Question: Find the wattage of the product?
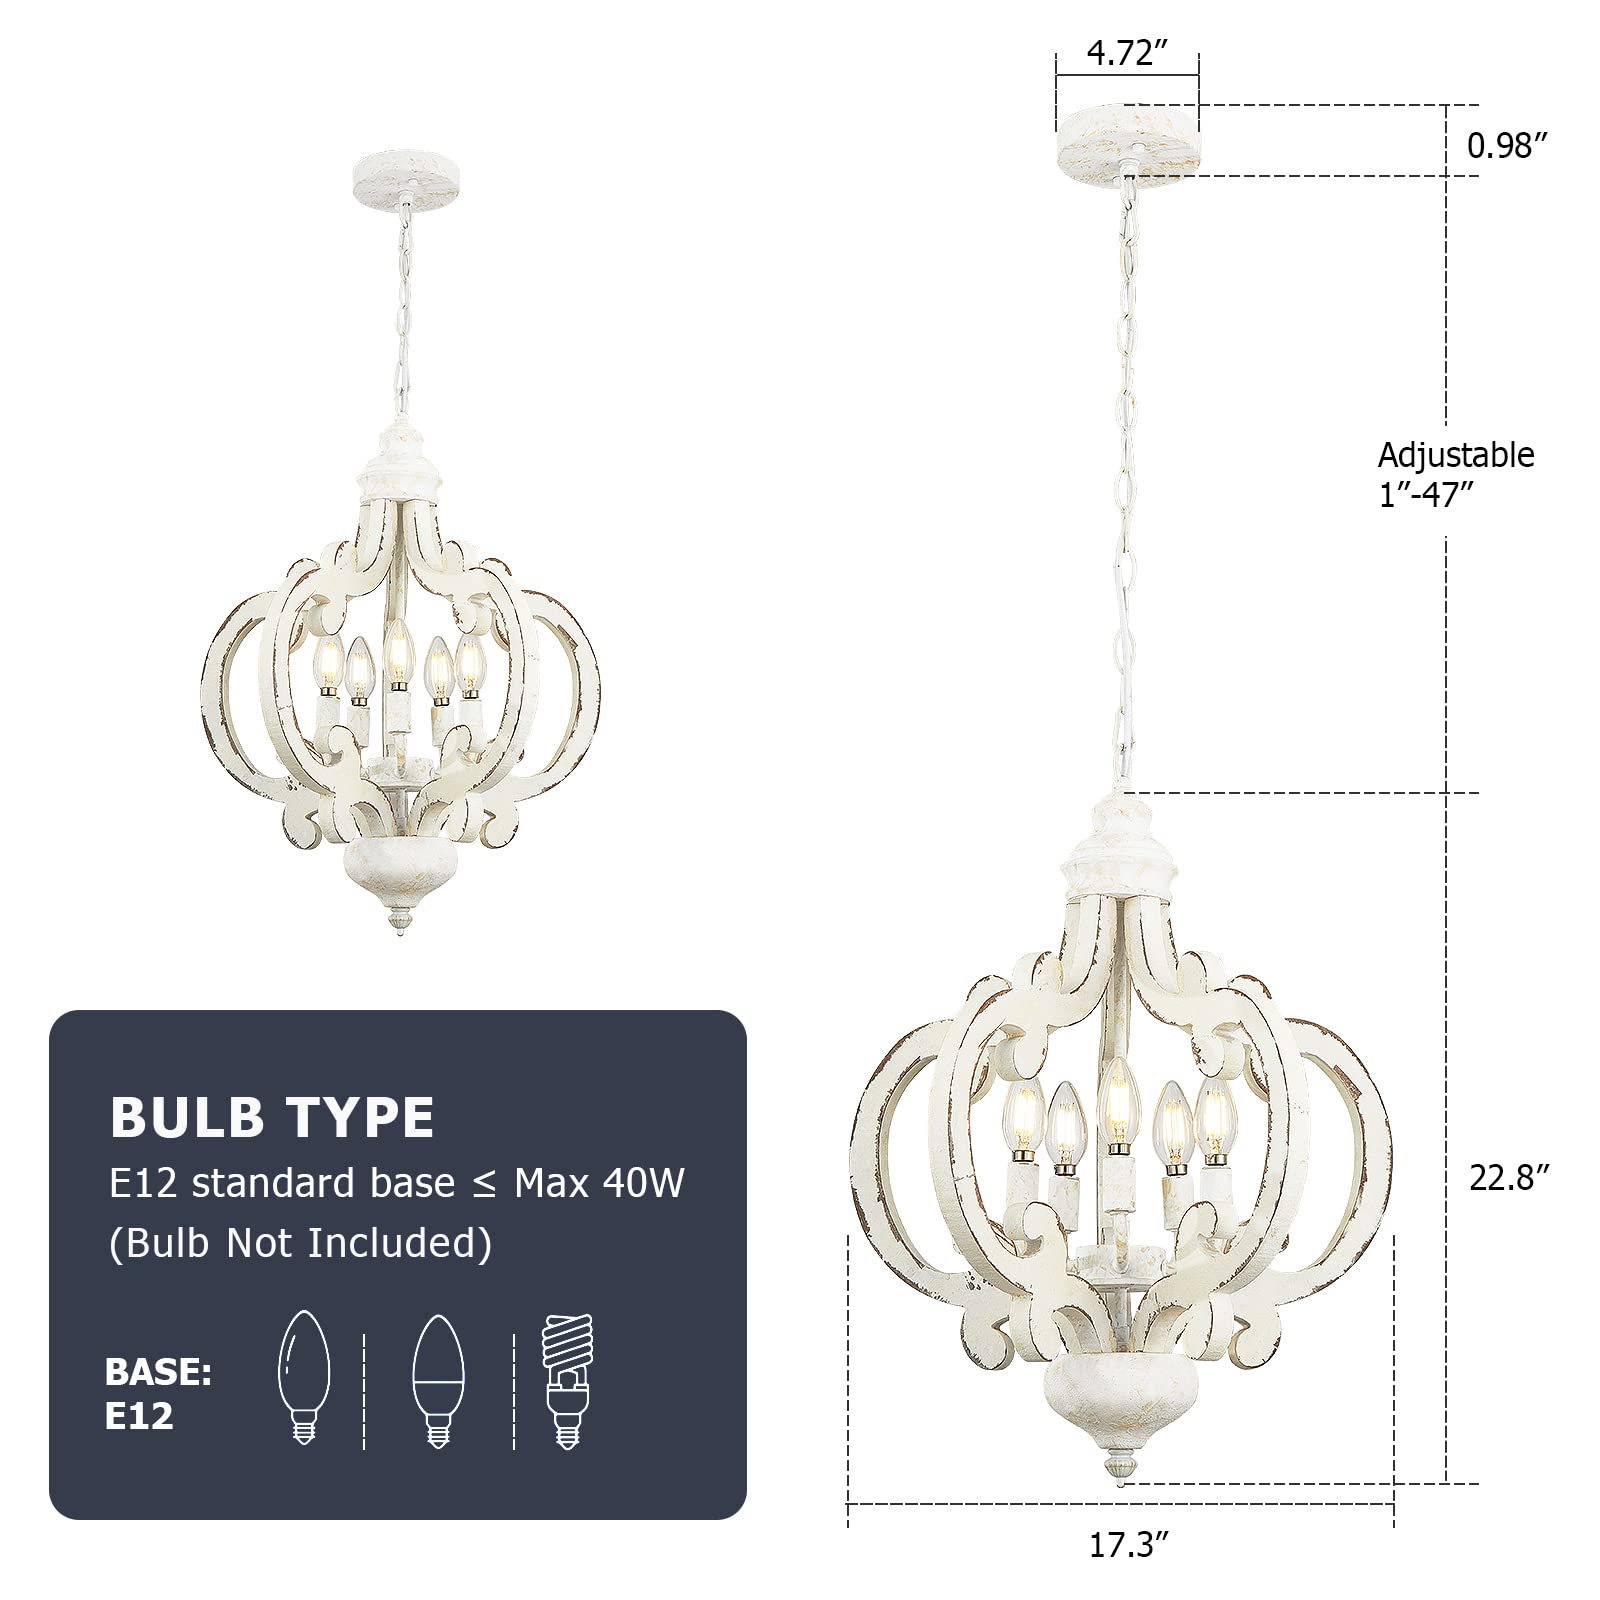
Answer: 40.0 watt